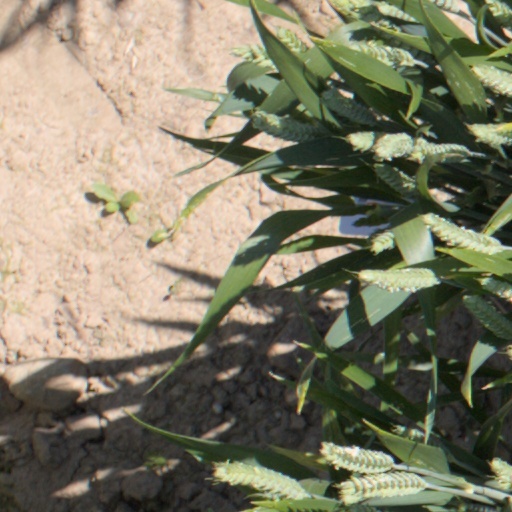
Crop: wheat